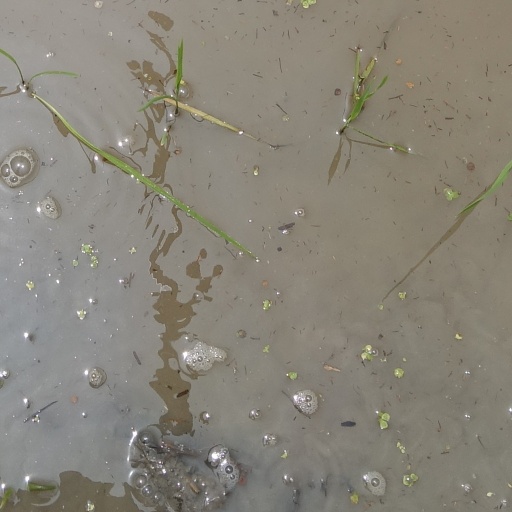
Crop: rice